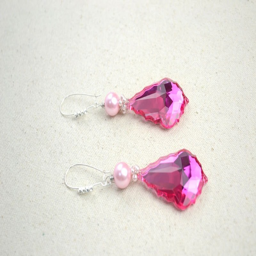
how to make a dangle earring .